Rǫgnvaldr Guðrøðarson

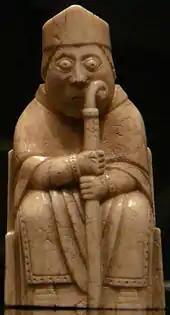
A bishop gaming piece of the Lewis chessmen.

Rǫgnvaldr and Rhodri were also bound together by a marital alliance, as a papal letter, dated November 1199, indicates that a daughter of Rǫgnvaldr was betrothed to Rhodri. Although the precise date of the marriage is unknown, Rǫgnvaldr's military support of Rhodri in 1193 was almost certainly related to it. Rhodri died in 1195, and the same papal letter indicates that his widow was arranged to marry his nephew, Llywelyn ap Iorwerth, Prince of Gwynedd. The arrangement appears to have taken place in the context of Llywelyn's consolidation in Gwynedd. Like his uncle, Llywelyn appears to have intended to establish an alliance with the Islesmen in order strengthen his position in Wales. Although the arrangement may well evidence Rǫgnvaldr's power and influence in the region, Llywelyn clearly extricated himself from the arrangement in order to bind himself in marriage to a much stronger and more influential superpower, the English Crown. Although certain correspondence with the papacy reveals that the marriage between Llywelyn and Rǫgnvaldr's daughter had received papal approval in April 1203, another letter shows that the ratification was reversed on a technicality in February 1205. This ruling was clearly one of convenience for Llywelyn, as the latter was by this time married to Joan, an illegitimate daughter of John, King of England. This may have been about the time when Rǫgnvaldr himself first entered into what would be an enduring relationship with the English Crown.